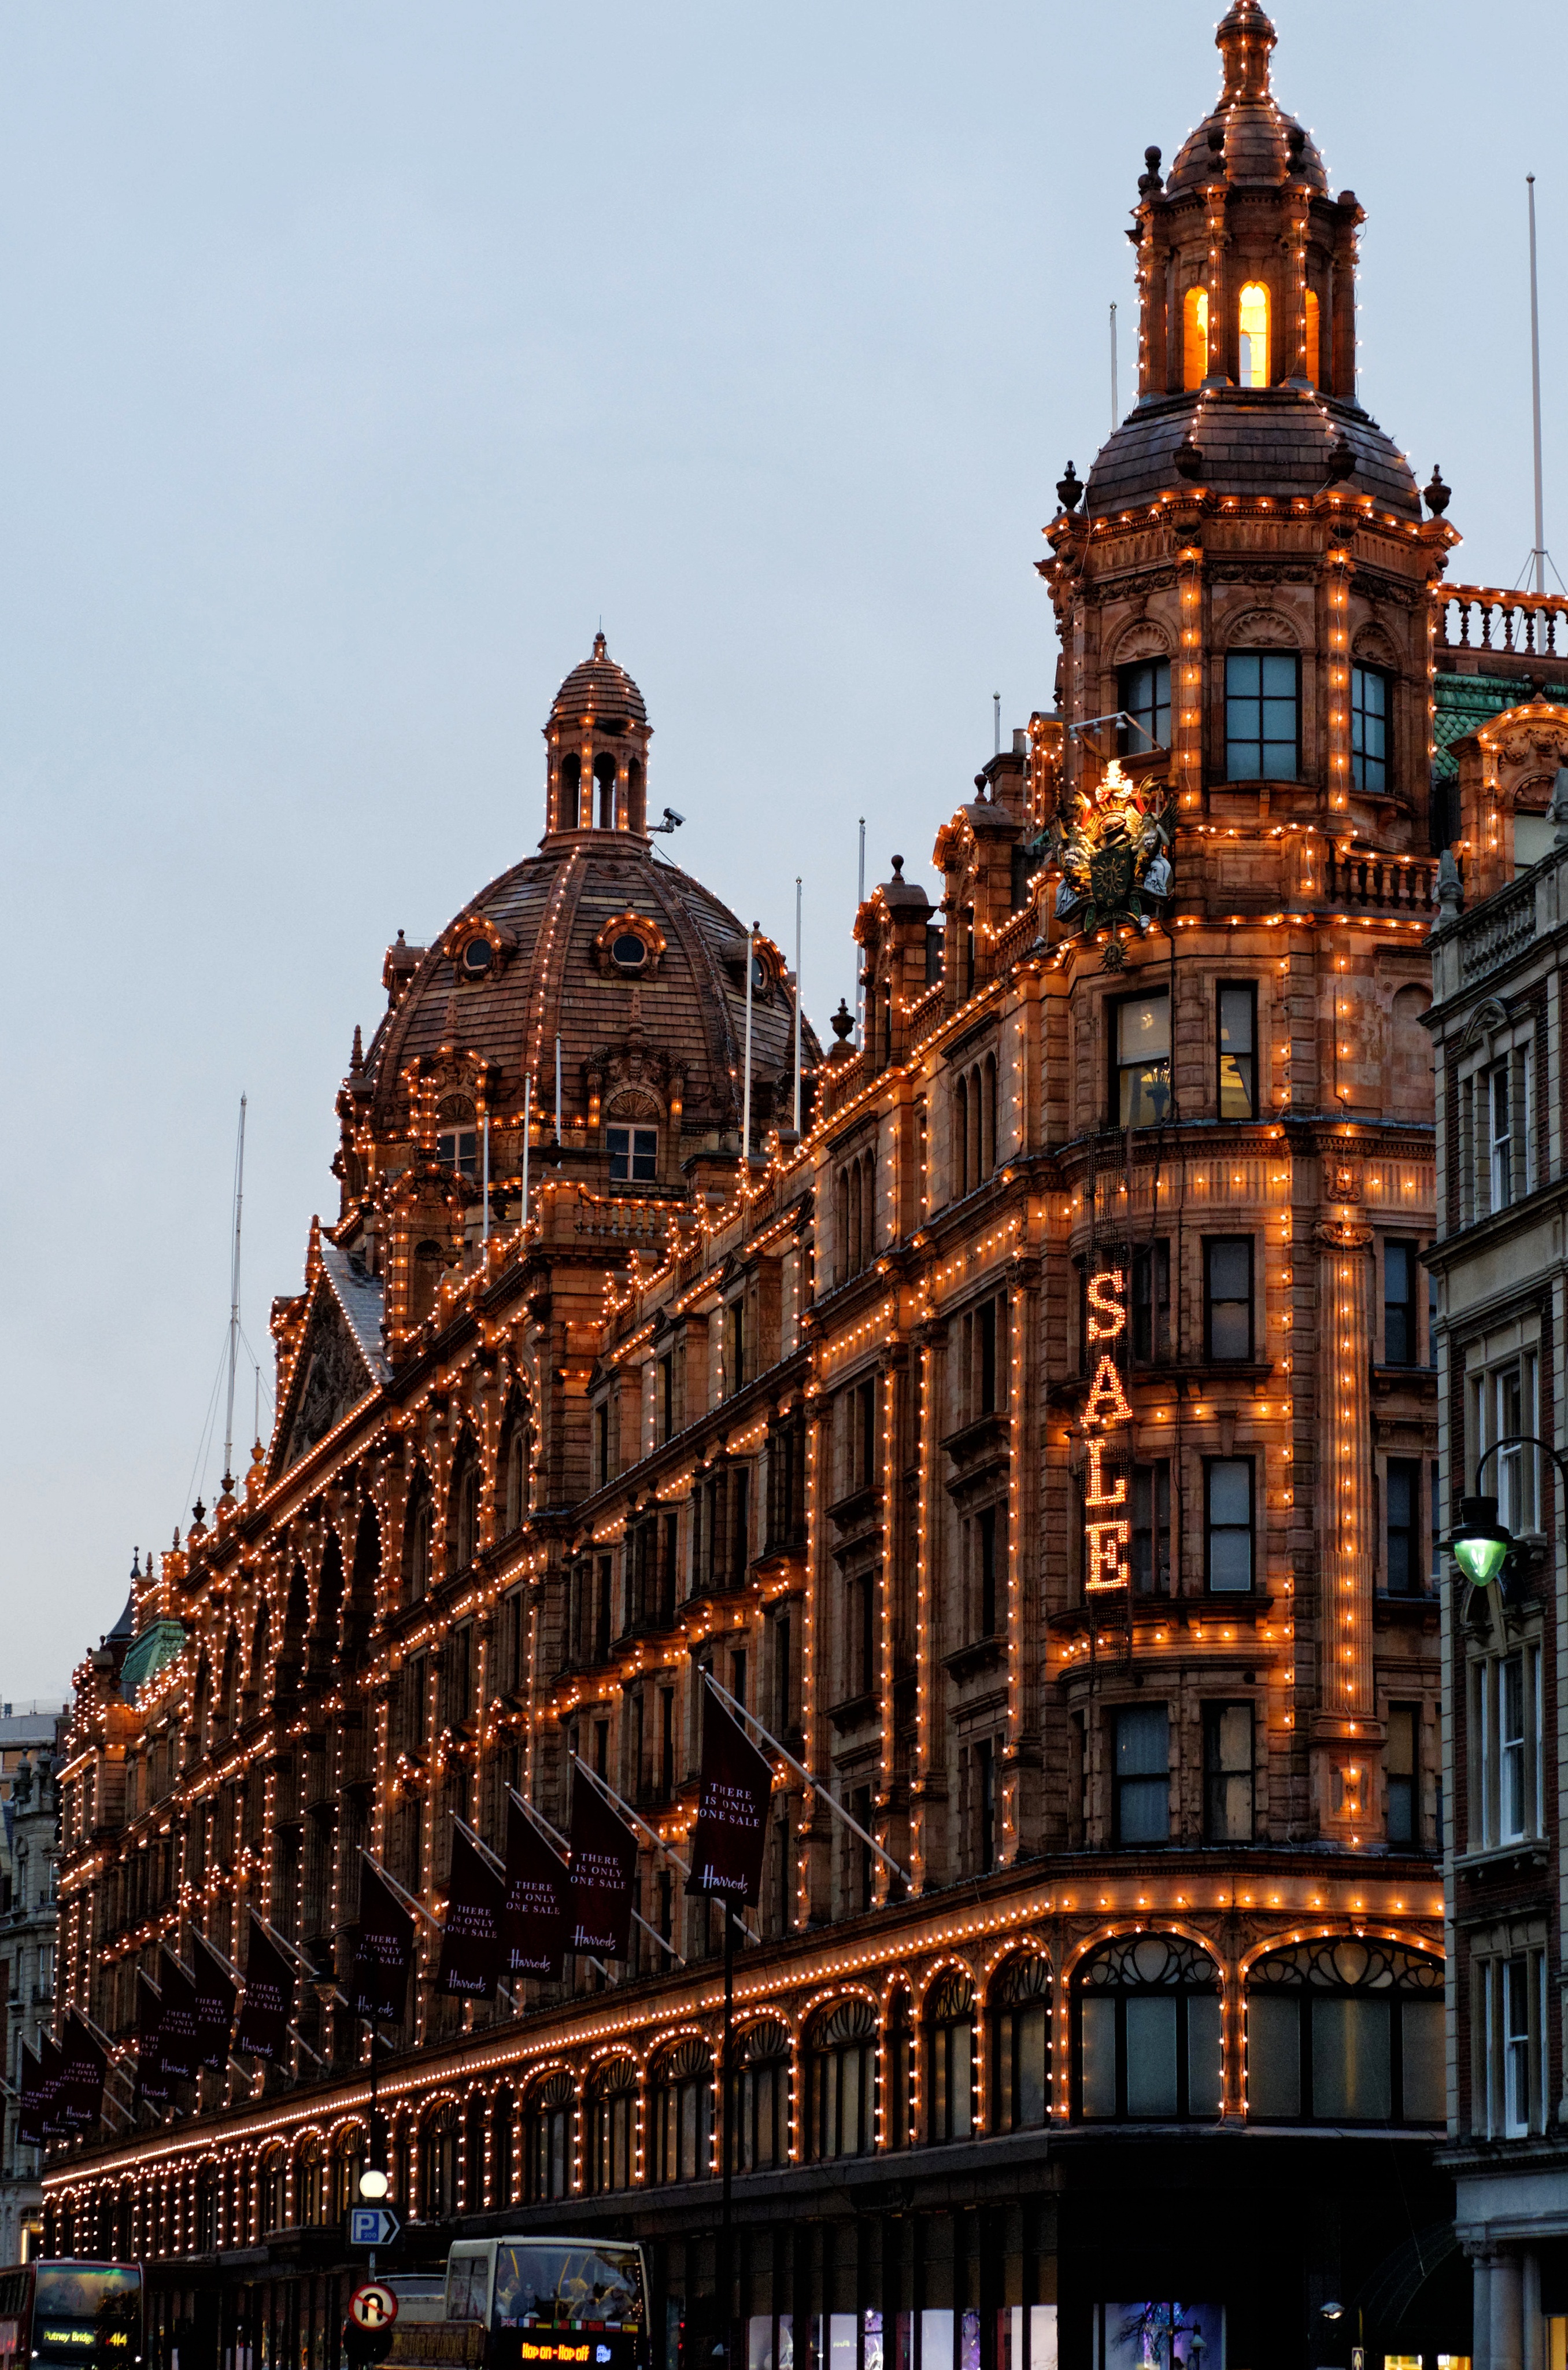
architecture, night, town, building, city, skyscraper, cityscape, downtown, evening, decoration, store, tower, landmark, facade, christmas, garland, harrods, london, lights, windows, metropolis, urban area, department stores, human settlement, metropolitan area